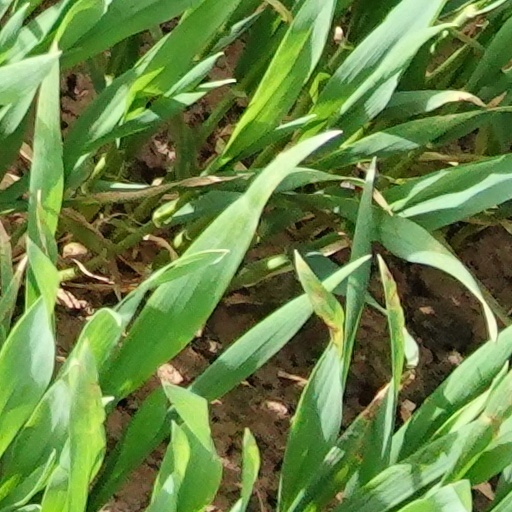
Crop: wheat